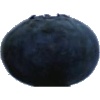
Label: Blueberry 1